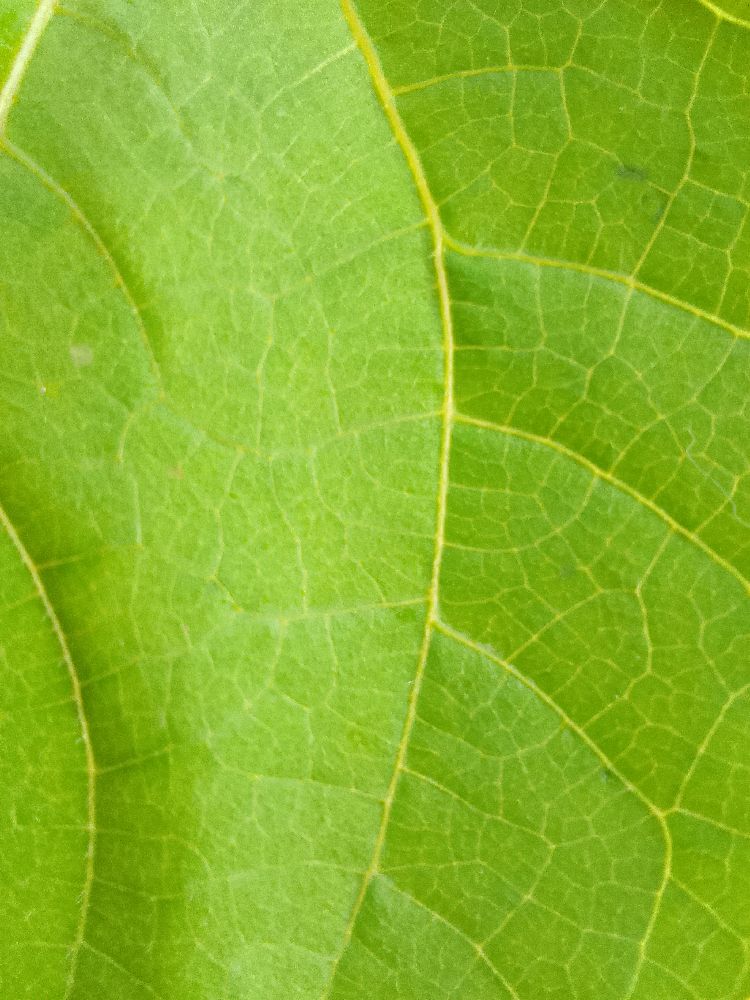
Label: healthy